Government of Virginia

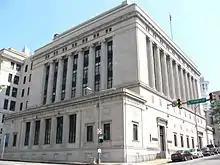
The Supreme Court building in Richmond

The judiciary of Virginia is defined under the Constitution and law of Virginia and is composed of the Supreme Court of Virginia and subordinate courts, including the Court of Appeals, the Circuit Courts, and the General District Courts. Its administration is headed by the chief justice of the Supreme Court, the Judicial Council, the Committee on District Courts, the Judicial Conferences, and various other officers.